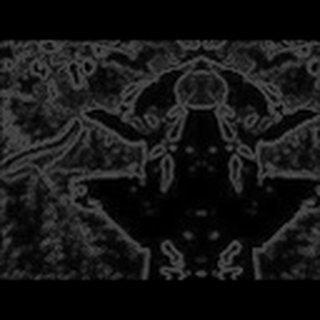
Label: cotton_army_worm